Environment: real
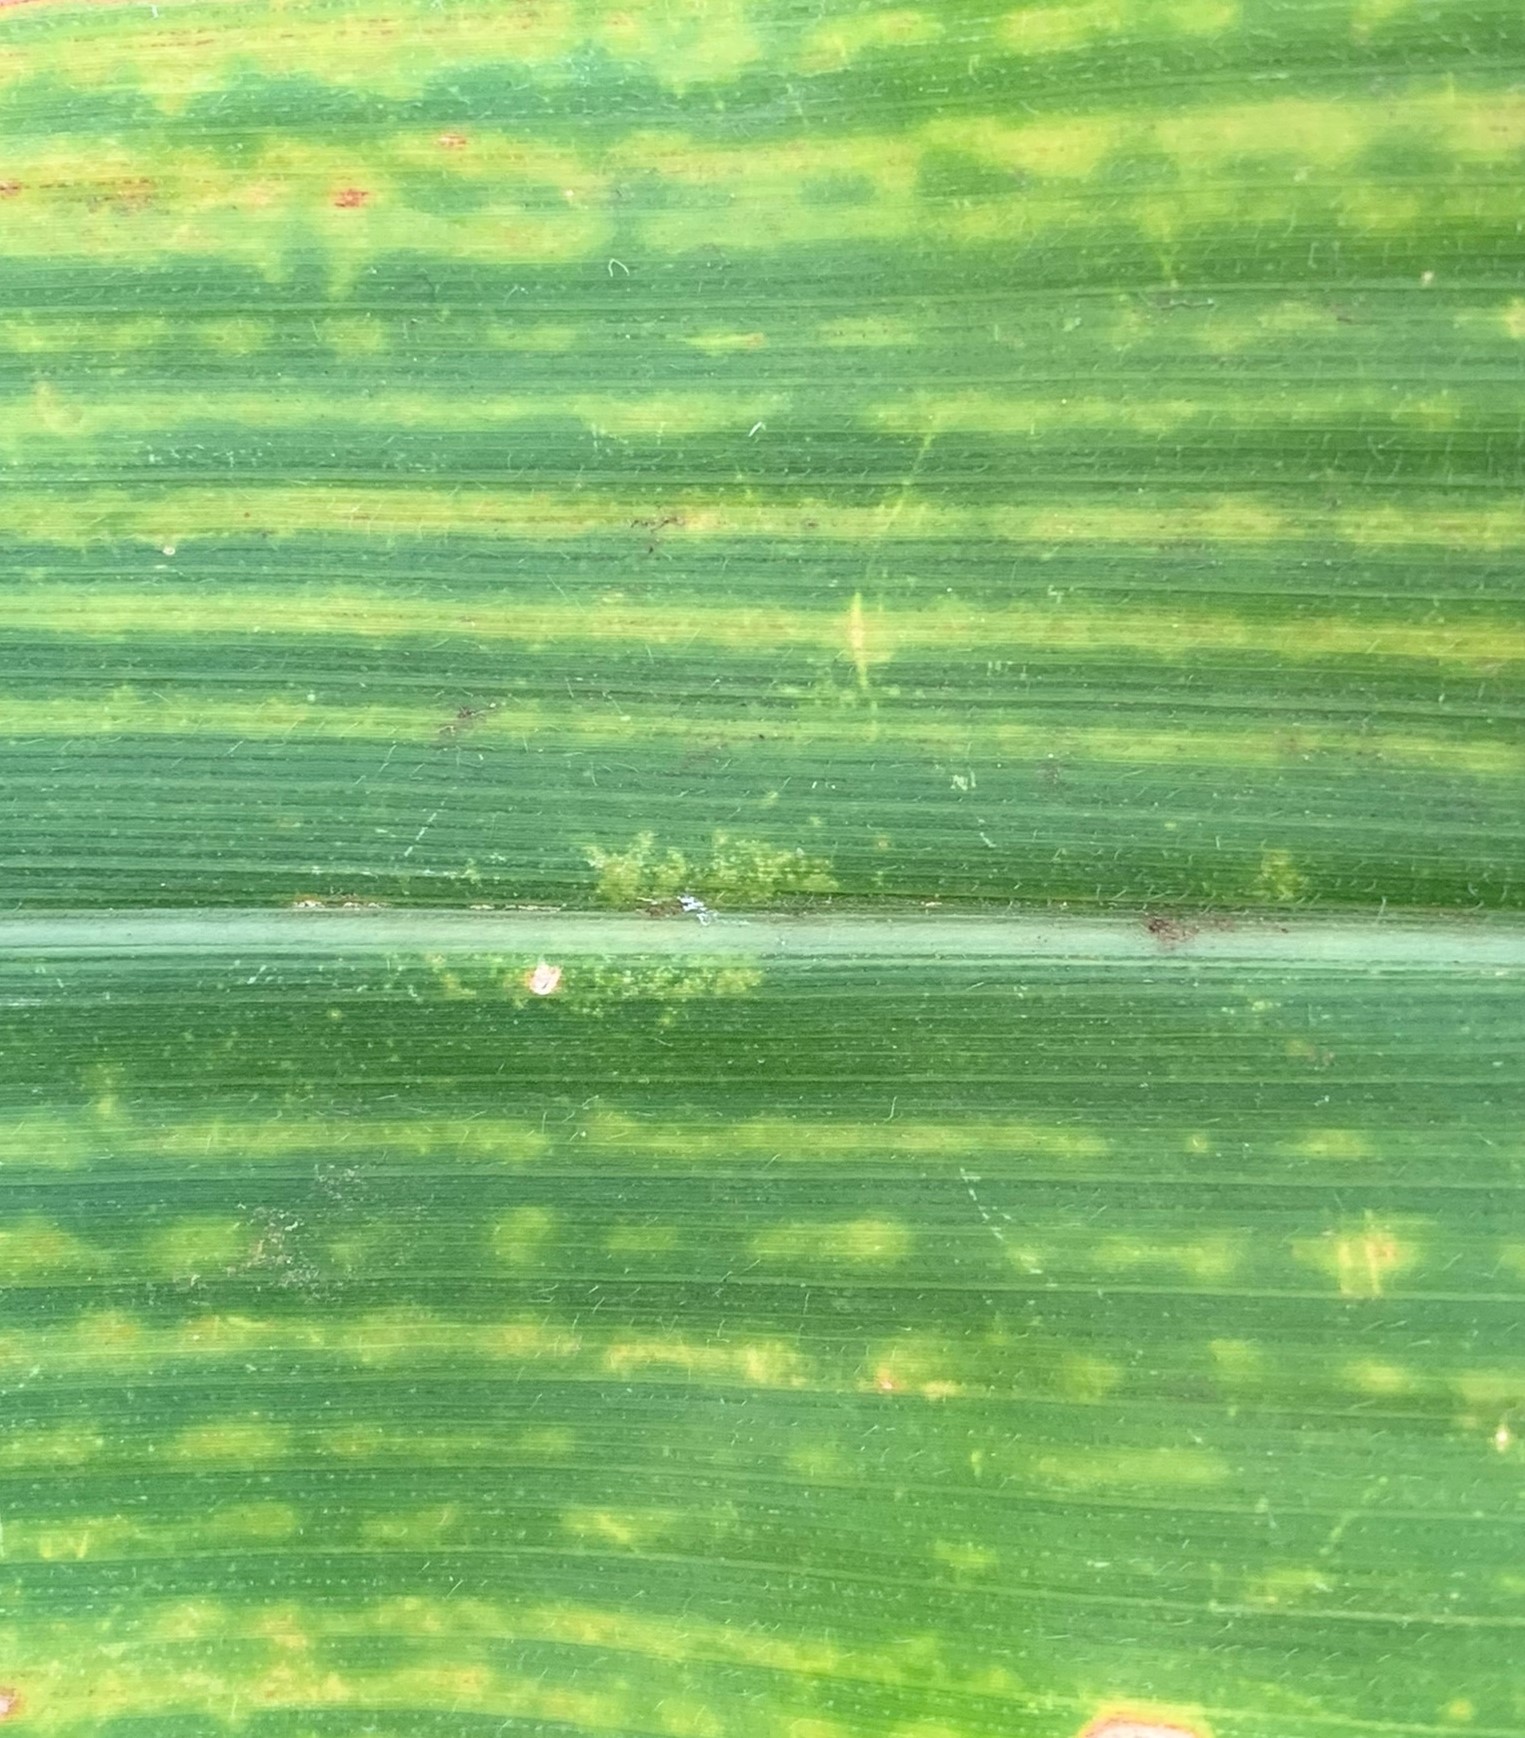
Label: lethal_necrosis